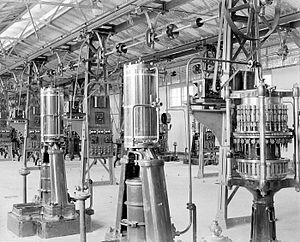
Le pavot somnifère ou pavot à opium, appelé également « pavot des jardins », est une espèce de plante herbacée annuelle de la famille des Papaveraceae originaire d'Europe méridionale et d'Afrique du Nord.